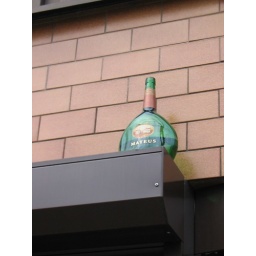
mateus bottel found on above a window ledge about 18 feet off the sidewalk